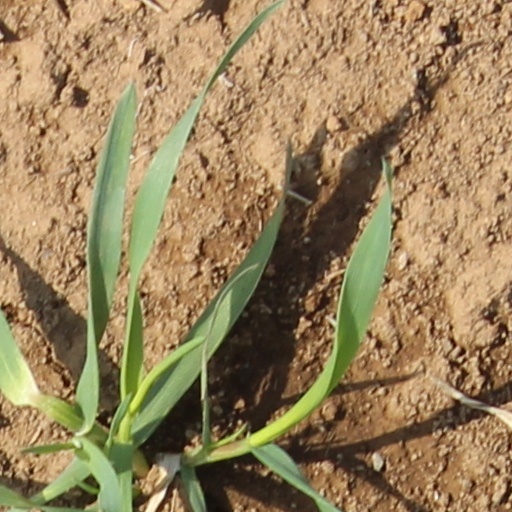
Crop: wheat